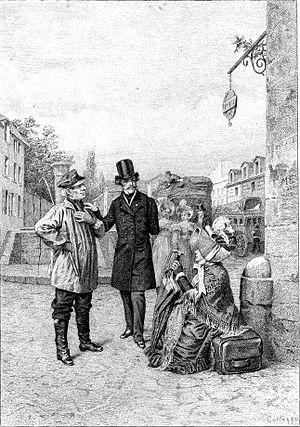
Un début dans la vie est un roman d’Honoré de Balzac, paru en feuilleton dans la revue La Législature sous le titre Le Danger des mystifications en 1842, puis en 1844 chez Dumont, avant d’être repris dans l’édition Furne de La Comédie humaine, classé dans les Scènes de la vie privée.